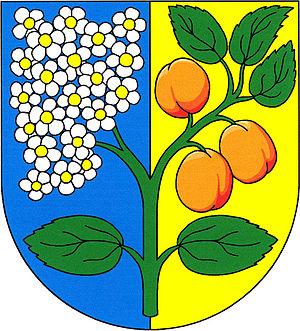
Prackovice nad Labem est une commune du district de Litoměřice, dans la région d'Ústí nad Labem, en Tchéquie. Sa population s'élevait à 614 habitants en 2018.